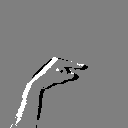
ASL letter: g